Francis W. Fitzpatrick

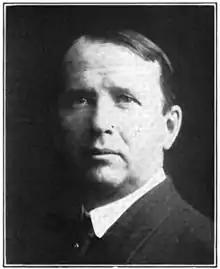
An early 20th Century portrait

Francis Willford Fitzpatrick (April 9, 1863 – July 10, 1931) was an architect in Duluth, Minnesota, Washington, DC, Omaha, Nebraska, and Evanston, Illinois. He often abbreviated his name as F. W. Fitzpatrick in publications and correspondence. Fitzpatrick was an early advocate of fireproof buildings, and he was a frequent columnist in architectural trade publications on a variety of topics.